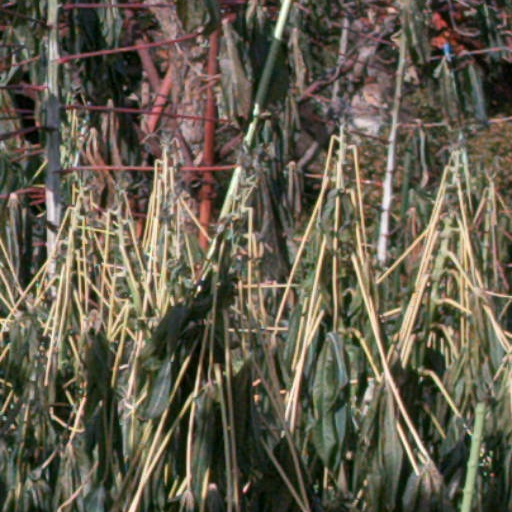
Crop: cassava